Italian diaspora

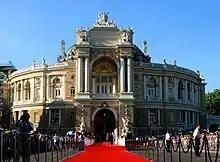
The Odesa Opera and Ballet Theatre, Ukraine. It was started with the important contribution of the Italians of Odesa

Italians in Lebanon (or Italian Lebanese) are a community in Lebanon. Between the 12th and 15th centuries, the Italian Republic of Genoa had some Genoese colonies in Beirut, Tripoli, and Byblos. In more recent times, the Italians came to Lebanon in small groups during World War I and World War II, trying to escape the wars at that time in Europe. Some of the first Italians who choose Lebanon as a place to settle and find refuge were Italian soldiers from the Italo-Turkish War from 1911 to 1912. Most of the Italians chose to settle in Beirut because of its European style of life. Few Italians left Lebanon for France after independence. The Italian community in Lebanon is very small (about 4,300 people) and it is mostly assimilated into the Lebanese Catholic community. There is a growing interest in economic relationships between Italy and Lebanon (like with the "Vinifest 2011").